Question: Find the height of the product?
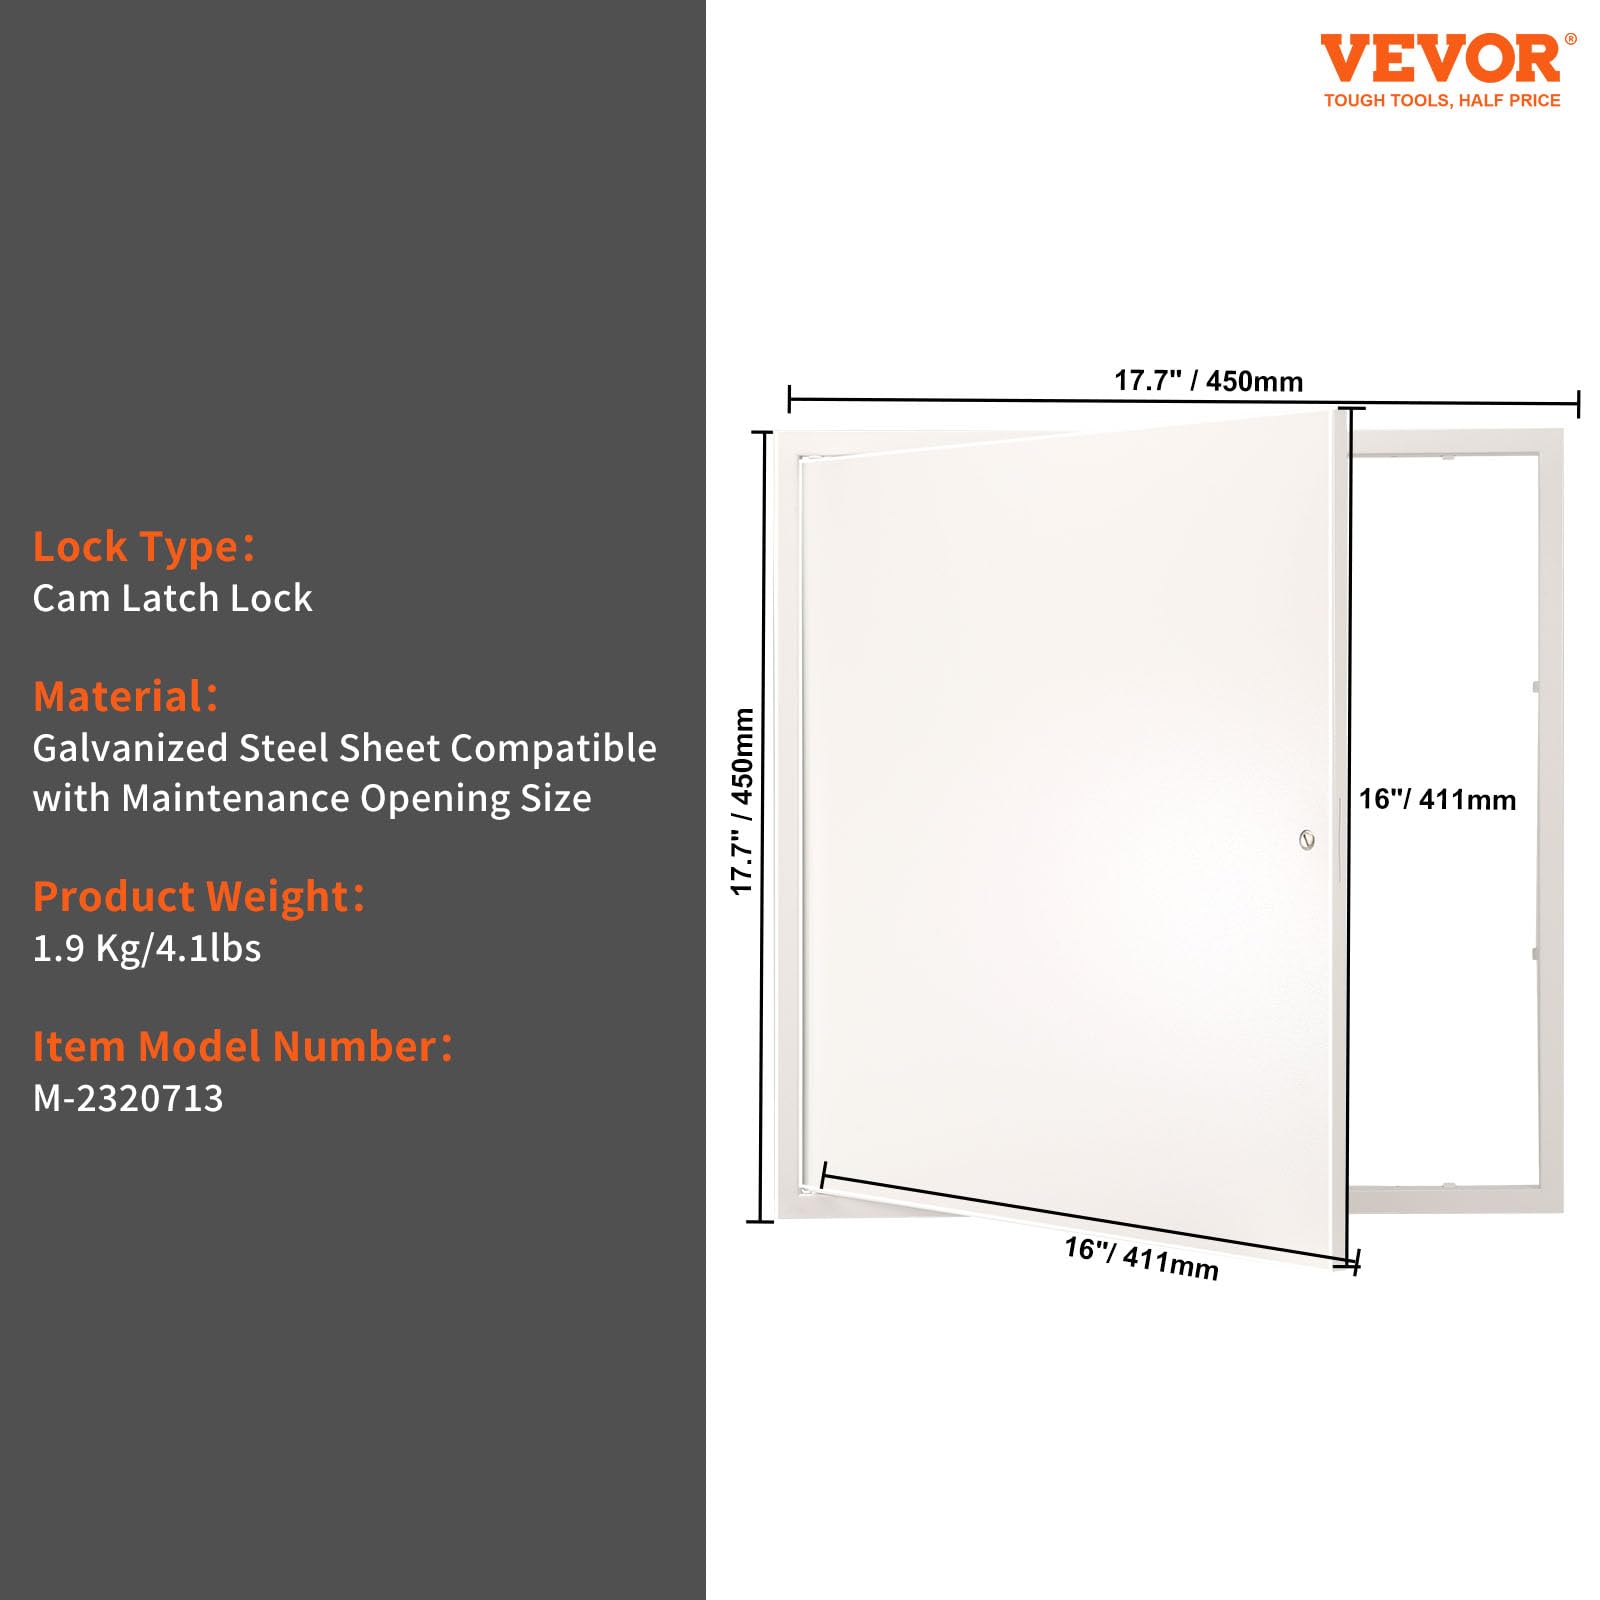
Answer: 450.0 millimetre